Human torpedo

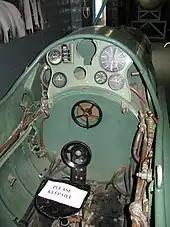
Cockpit of a "maiale"

For other events, see Operations of X Flottiglia MAS and British commando frogmen.